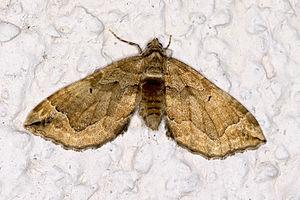
Pelurga est un genre de lépidoptères de la famille des Geometridae.